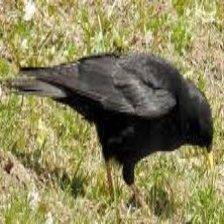
Species: ALPINE CHOUGH
Scientific name: PYRRHOCORAX GRACULUS